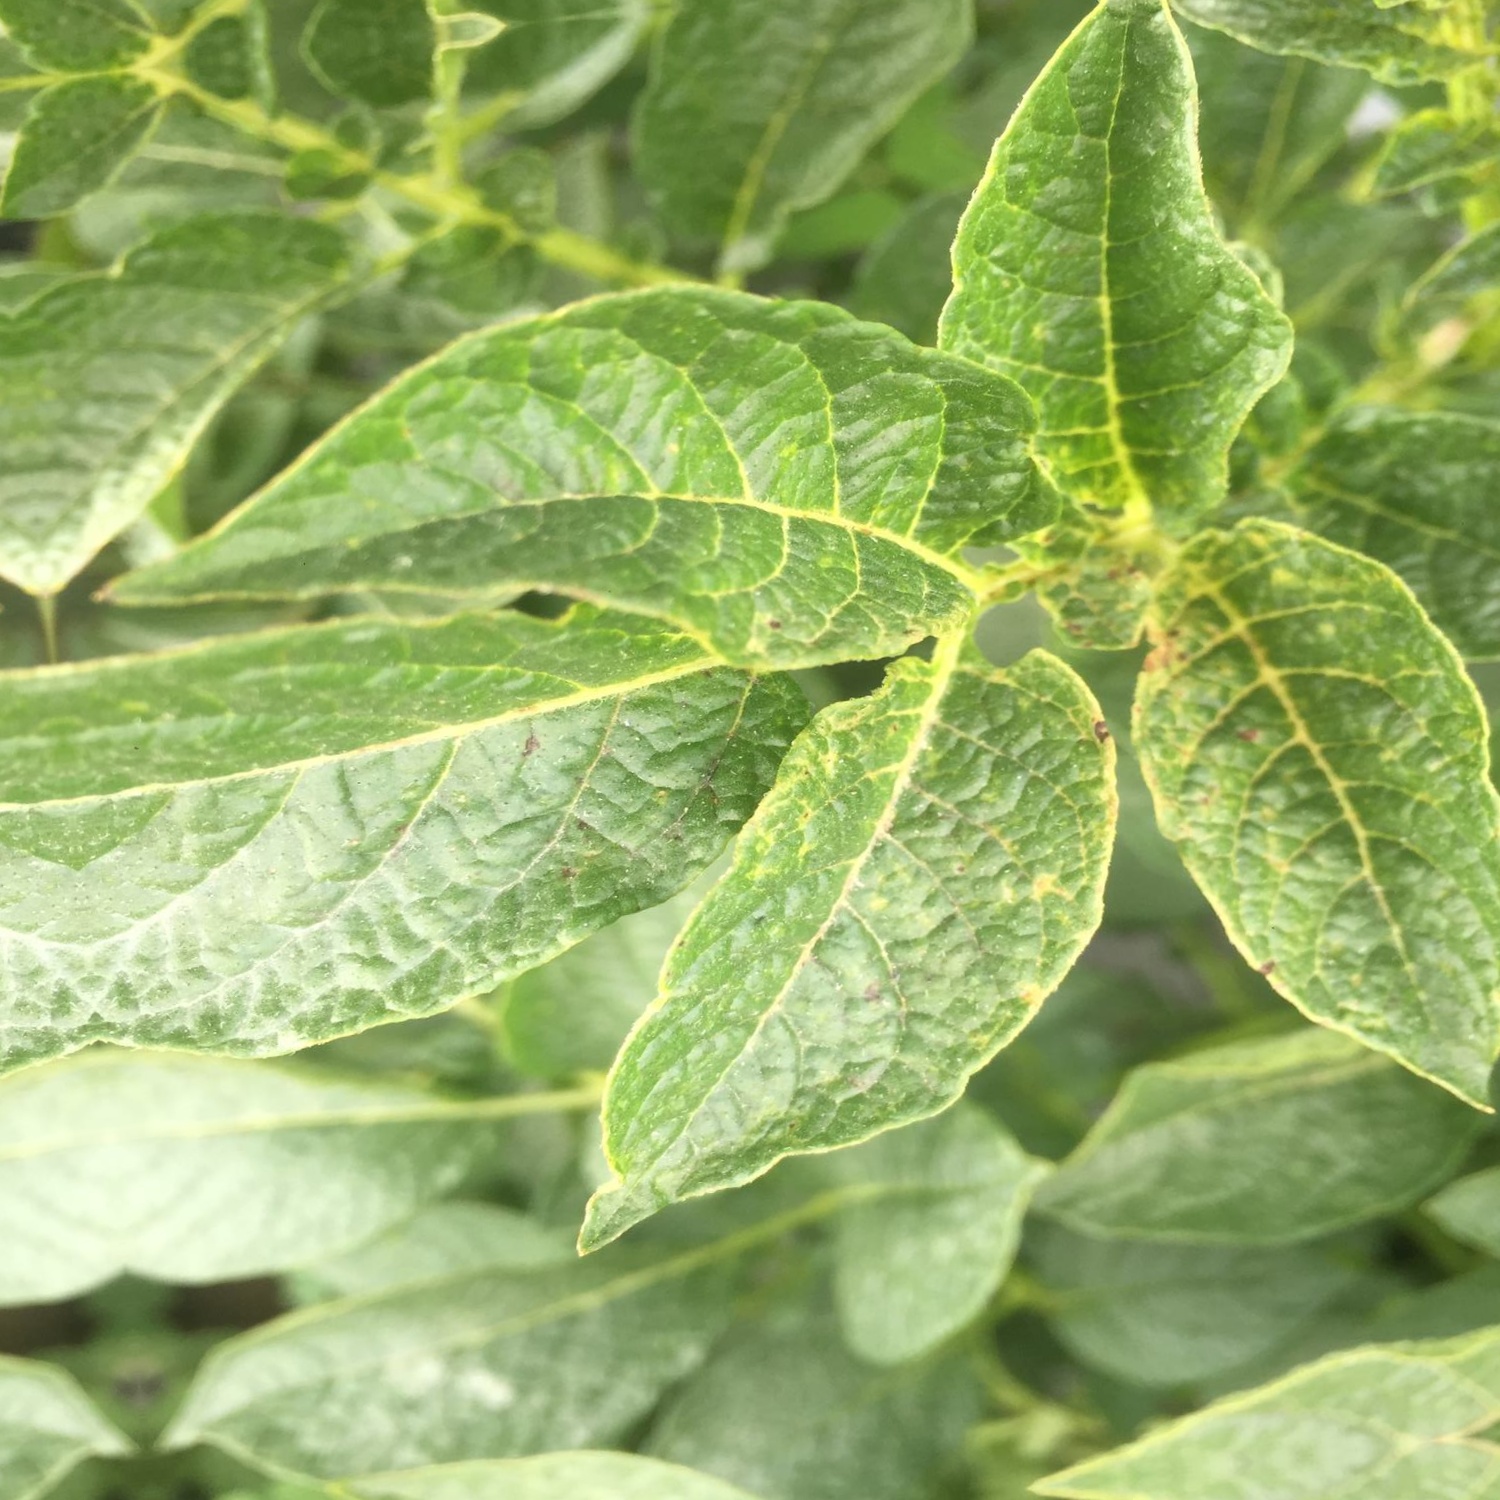
Etiqueta: Virus